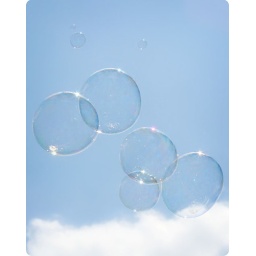
Bubble bath in the clouds